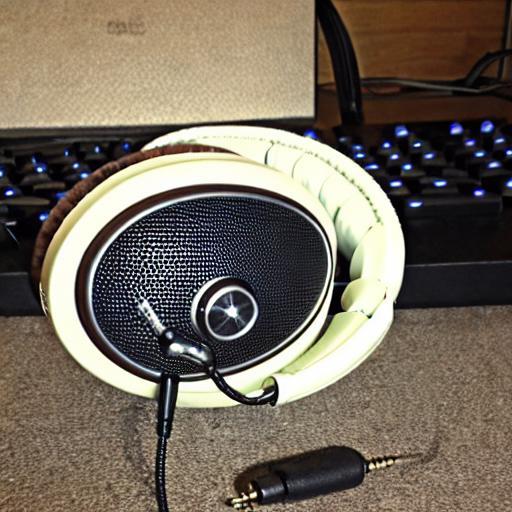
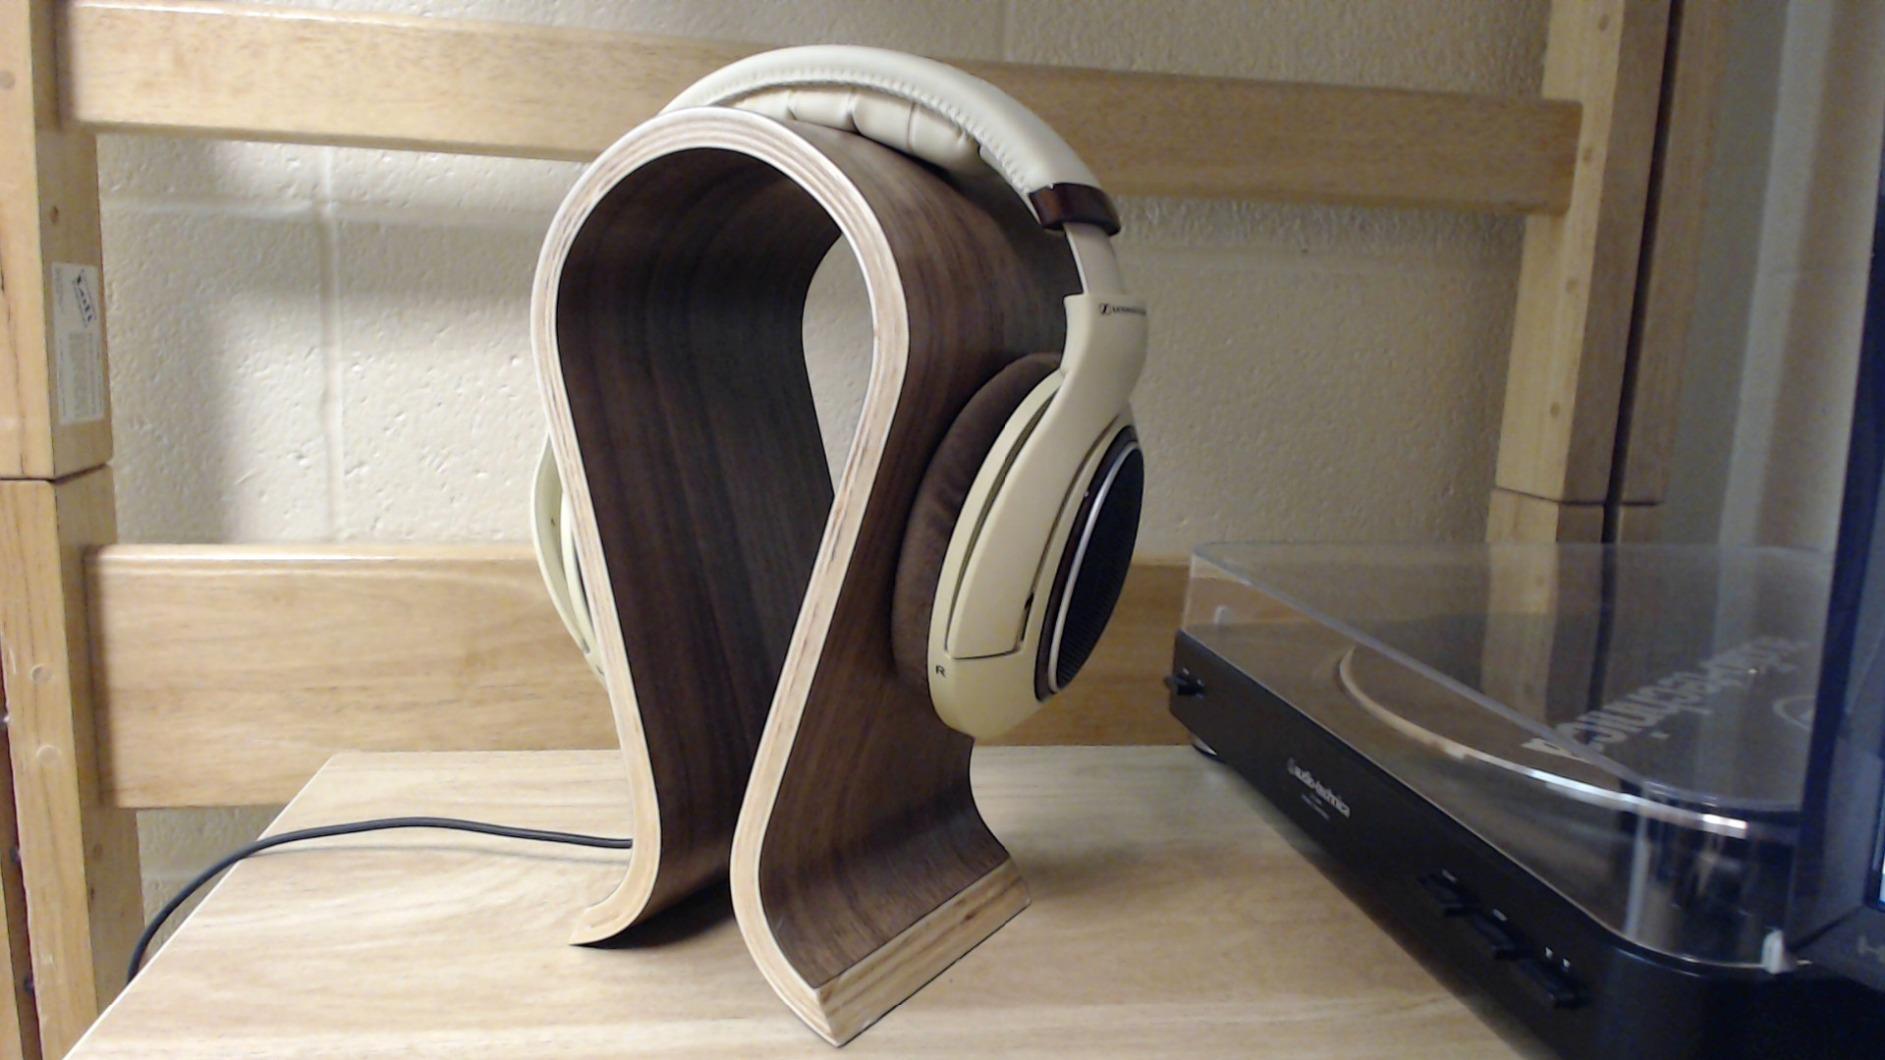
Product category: headphones
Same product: no